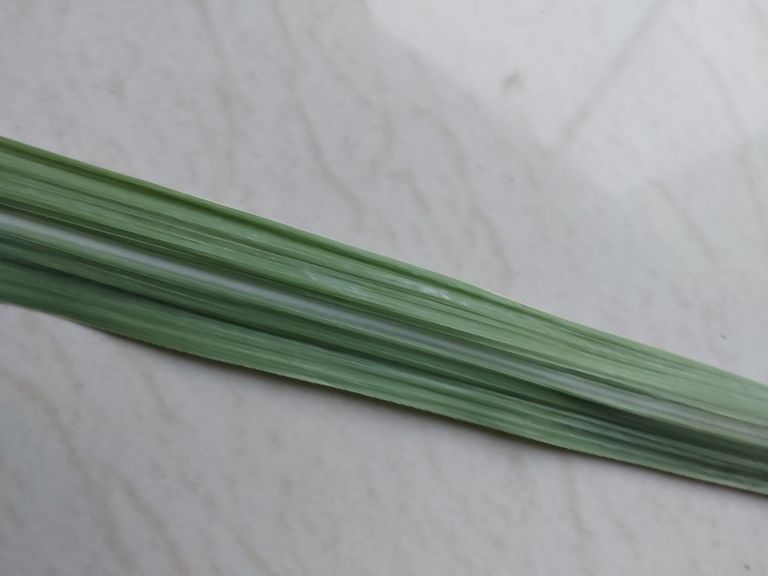
Label: Viral Disease